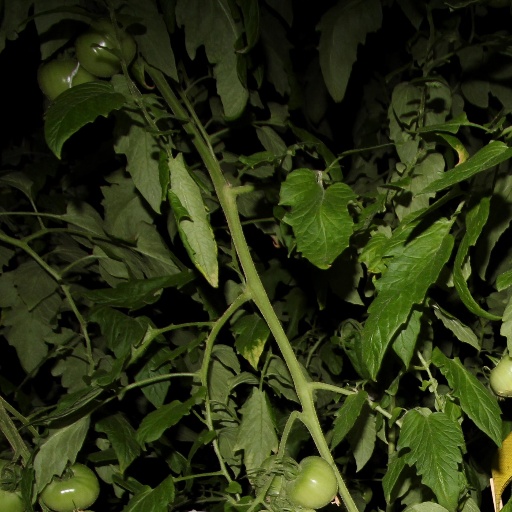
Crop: tomato